Zbigniew Cybulski

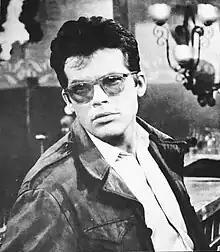
Cybulski in "Ashes and Diamonds", 1958

Zbigniew Hubert Cybulski (3 November 1927 – 8 January 1967) was a Polish film and theatre actor, one of the best-known and most popular personalities of the post-World War II history of Poland.